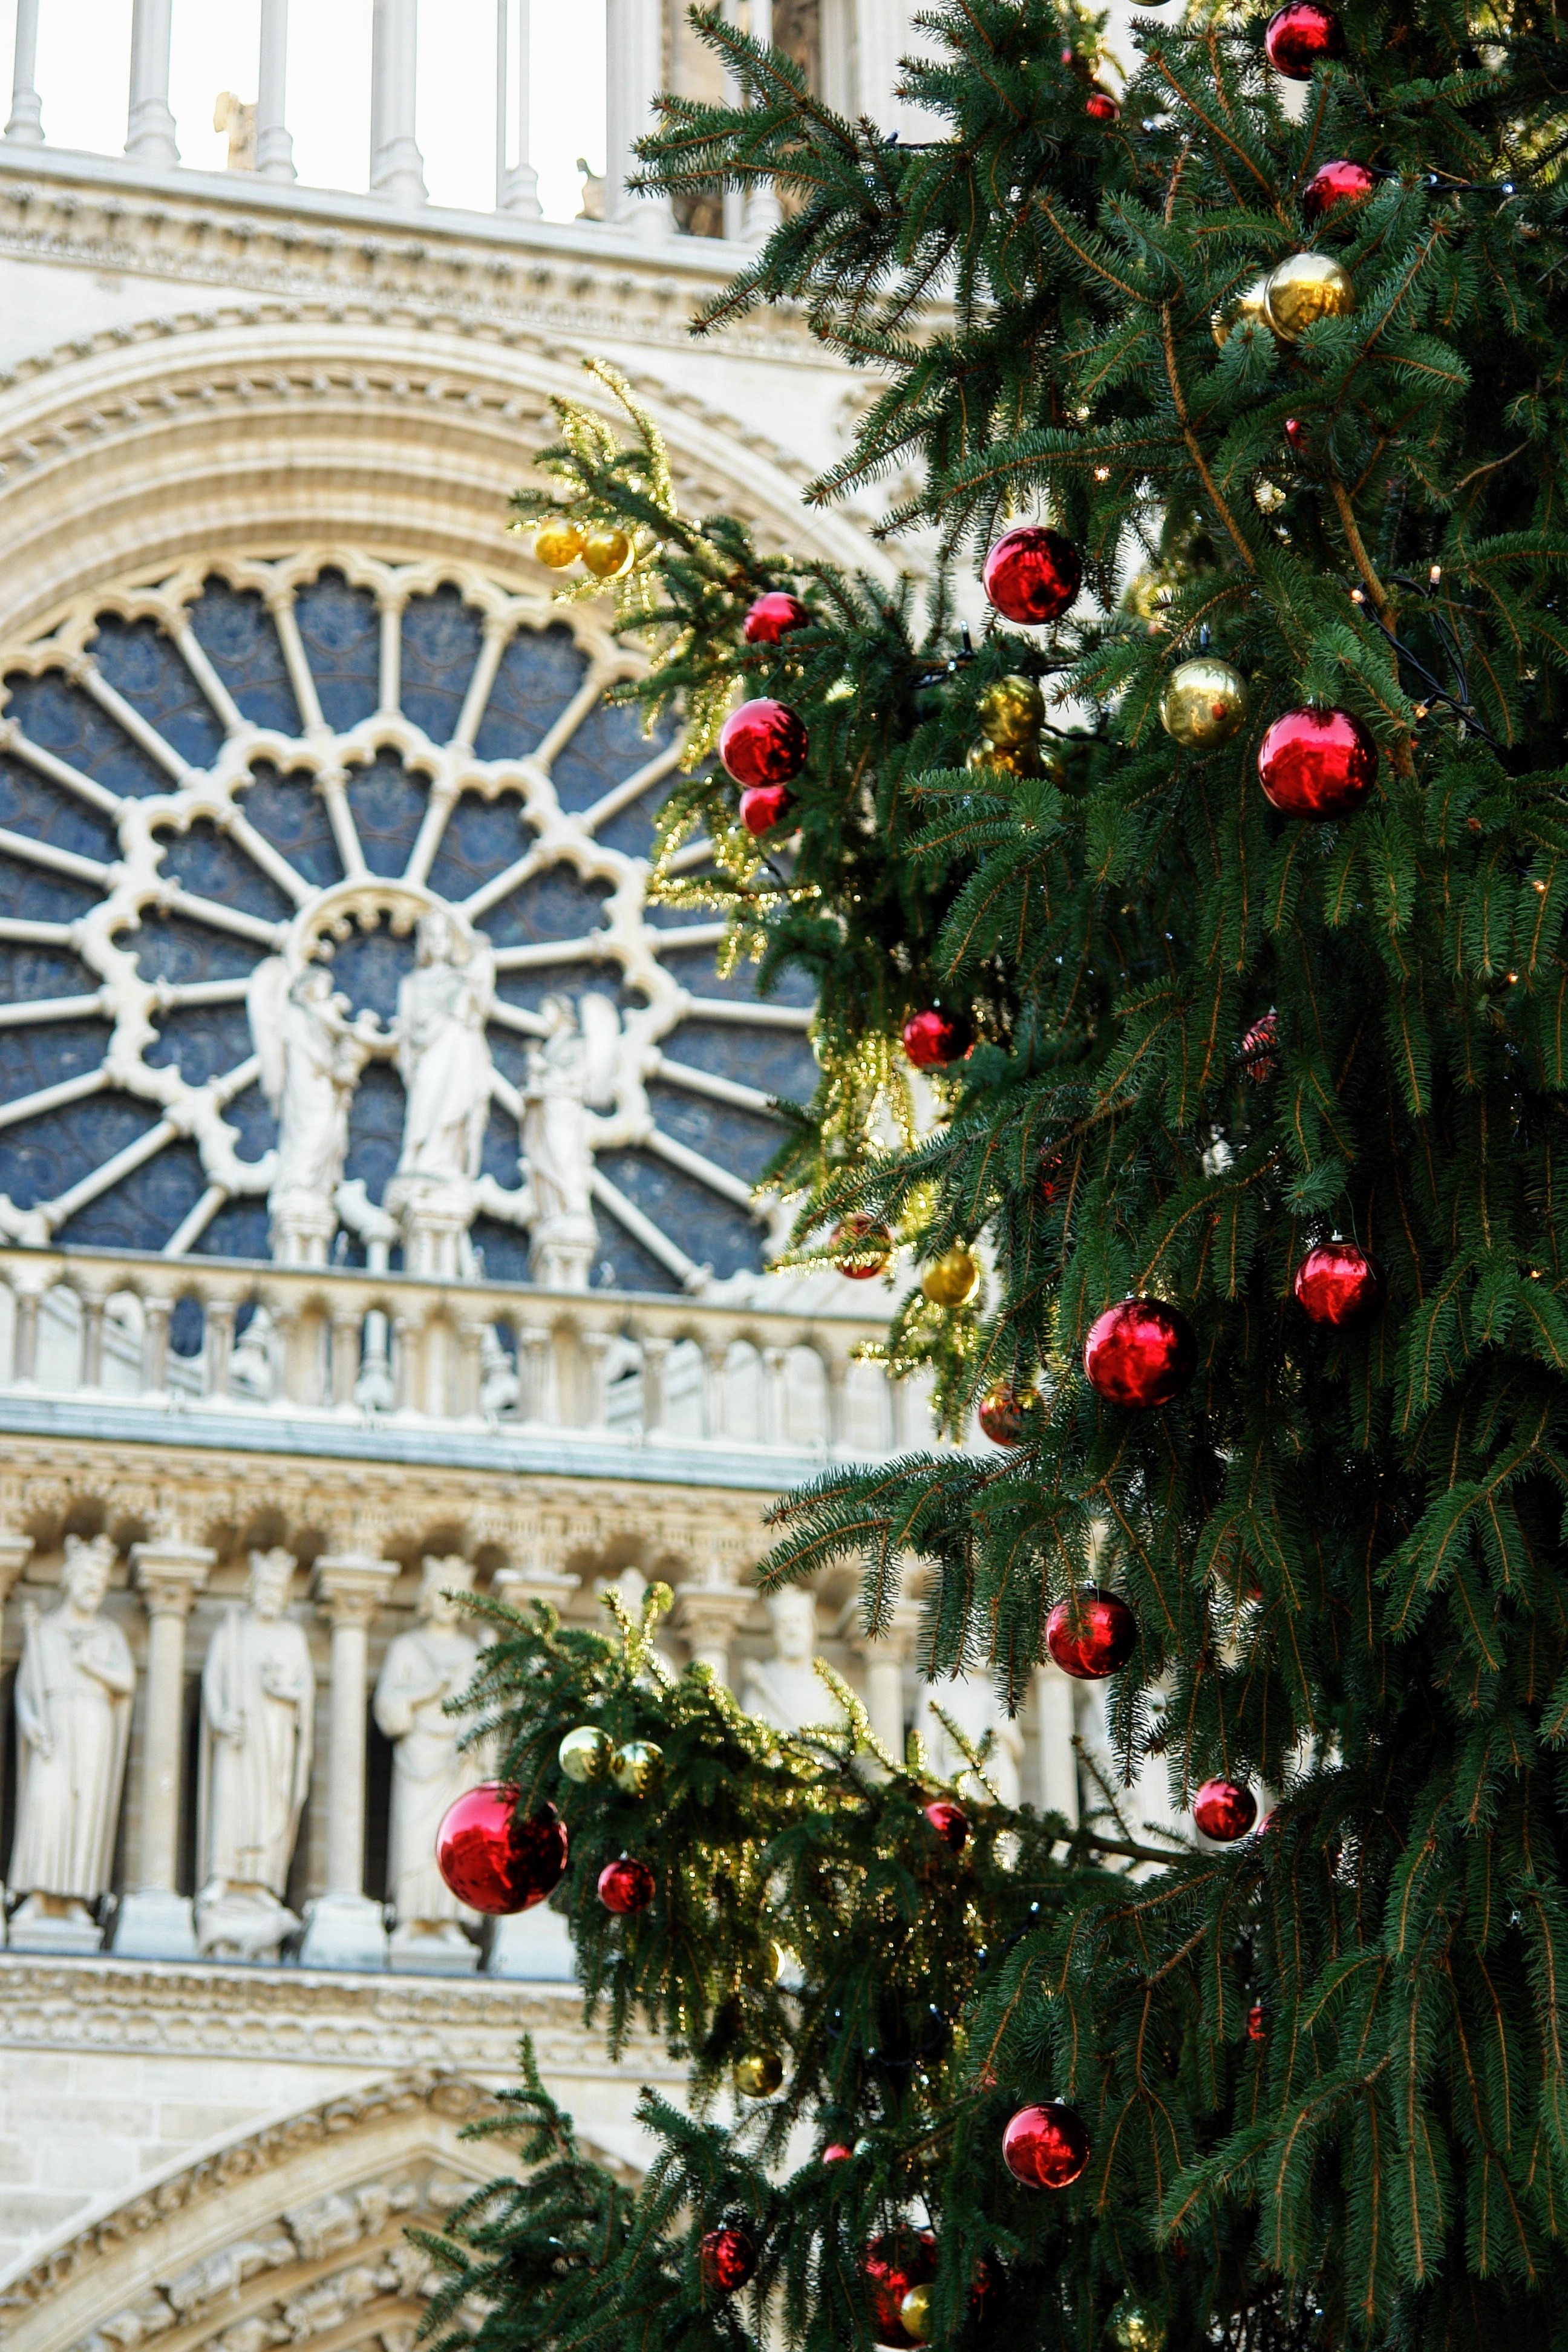
tree, branch, paris, france, church, christmas, christmas tree, christmas decoration, detail, west rose